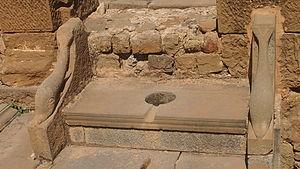
Territoires et monuments de l'antique Thamugadi., This is a photo of a monument in Algeria identified by the ID 05-011